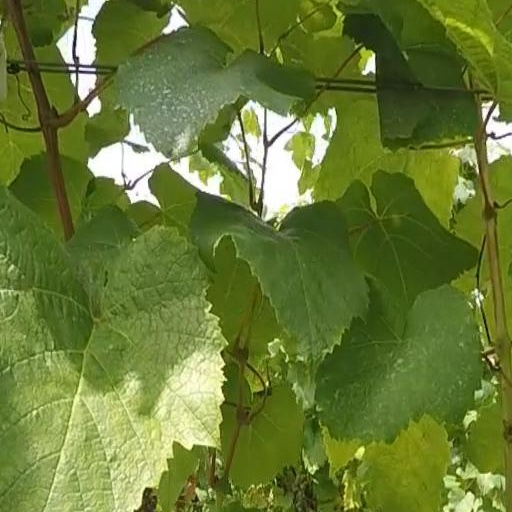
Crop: grape